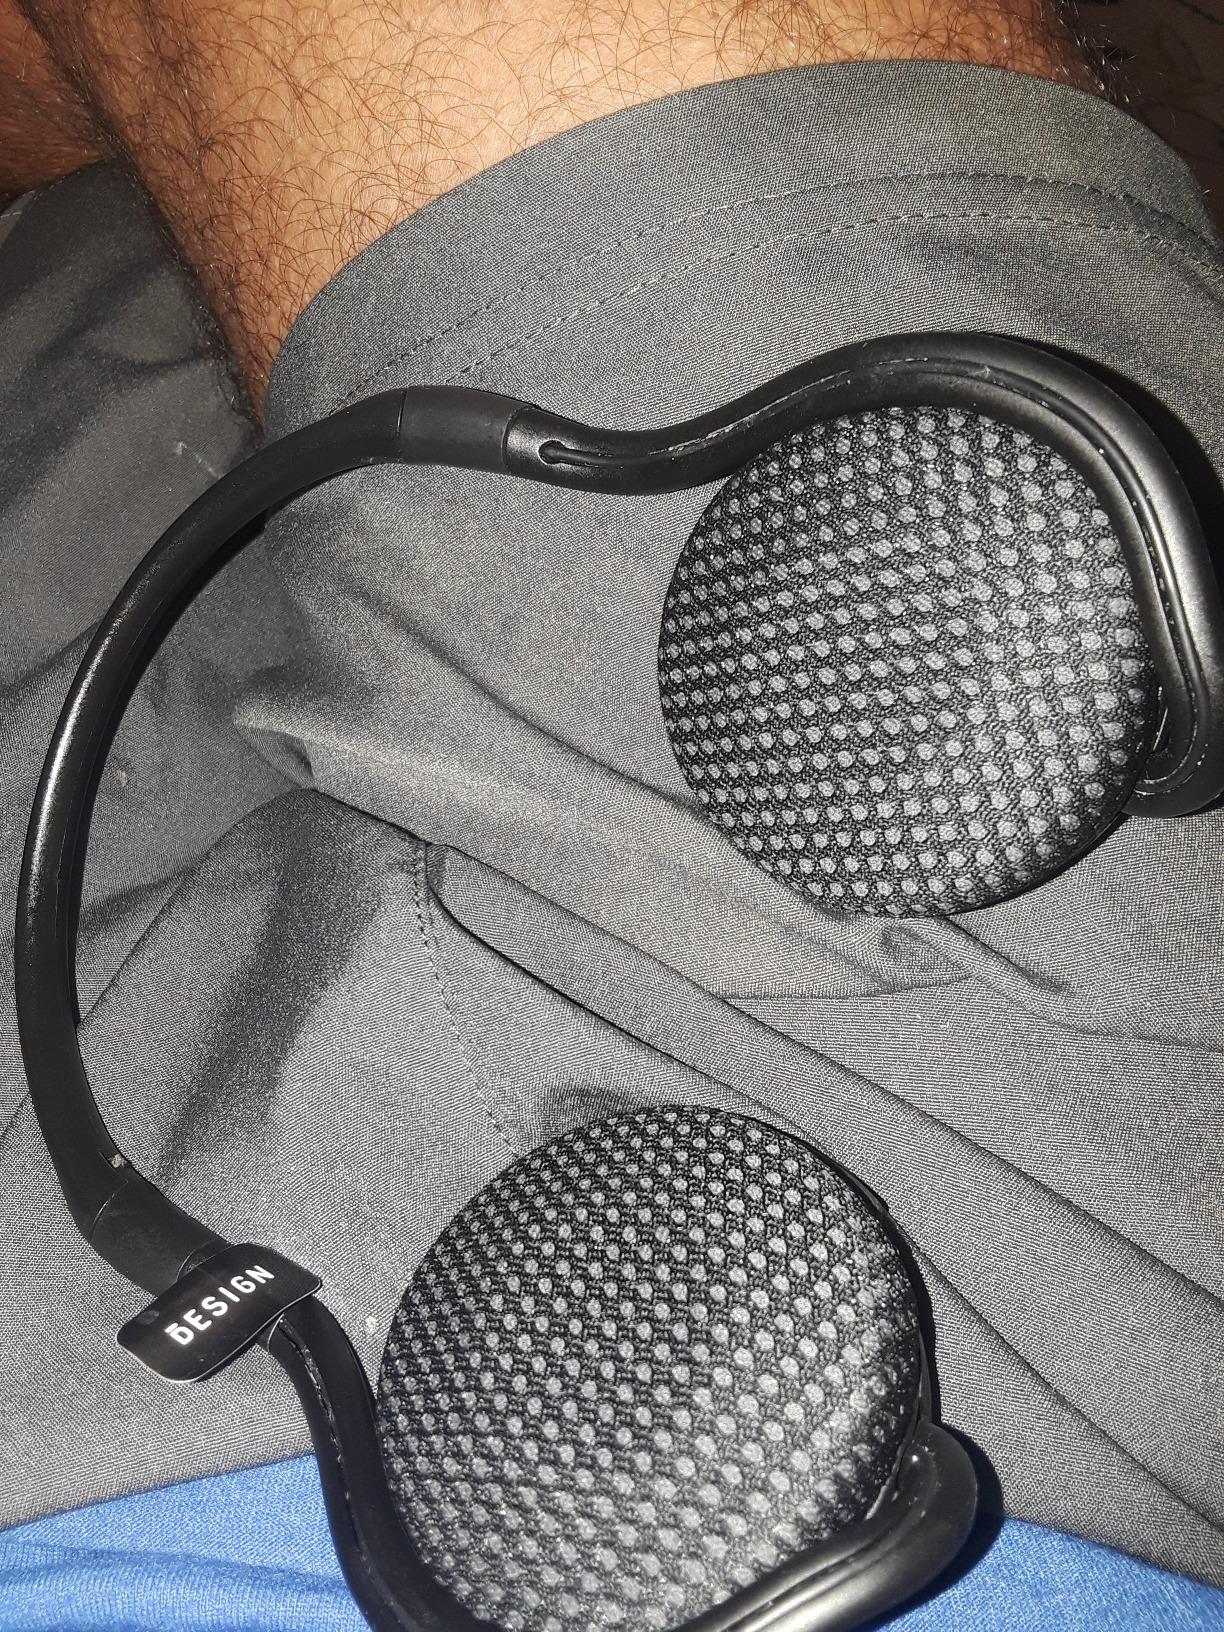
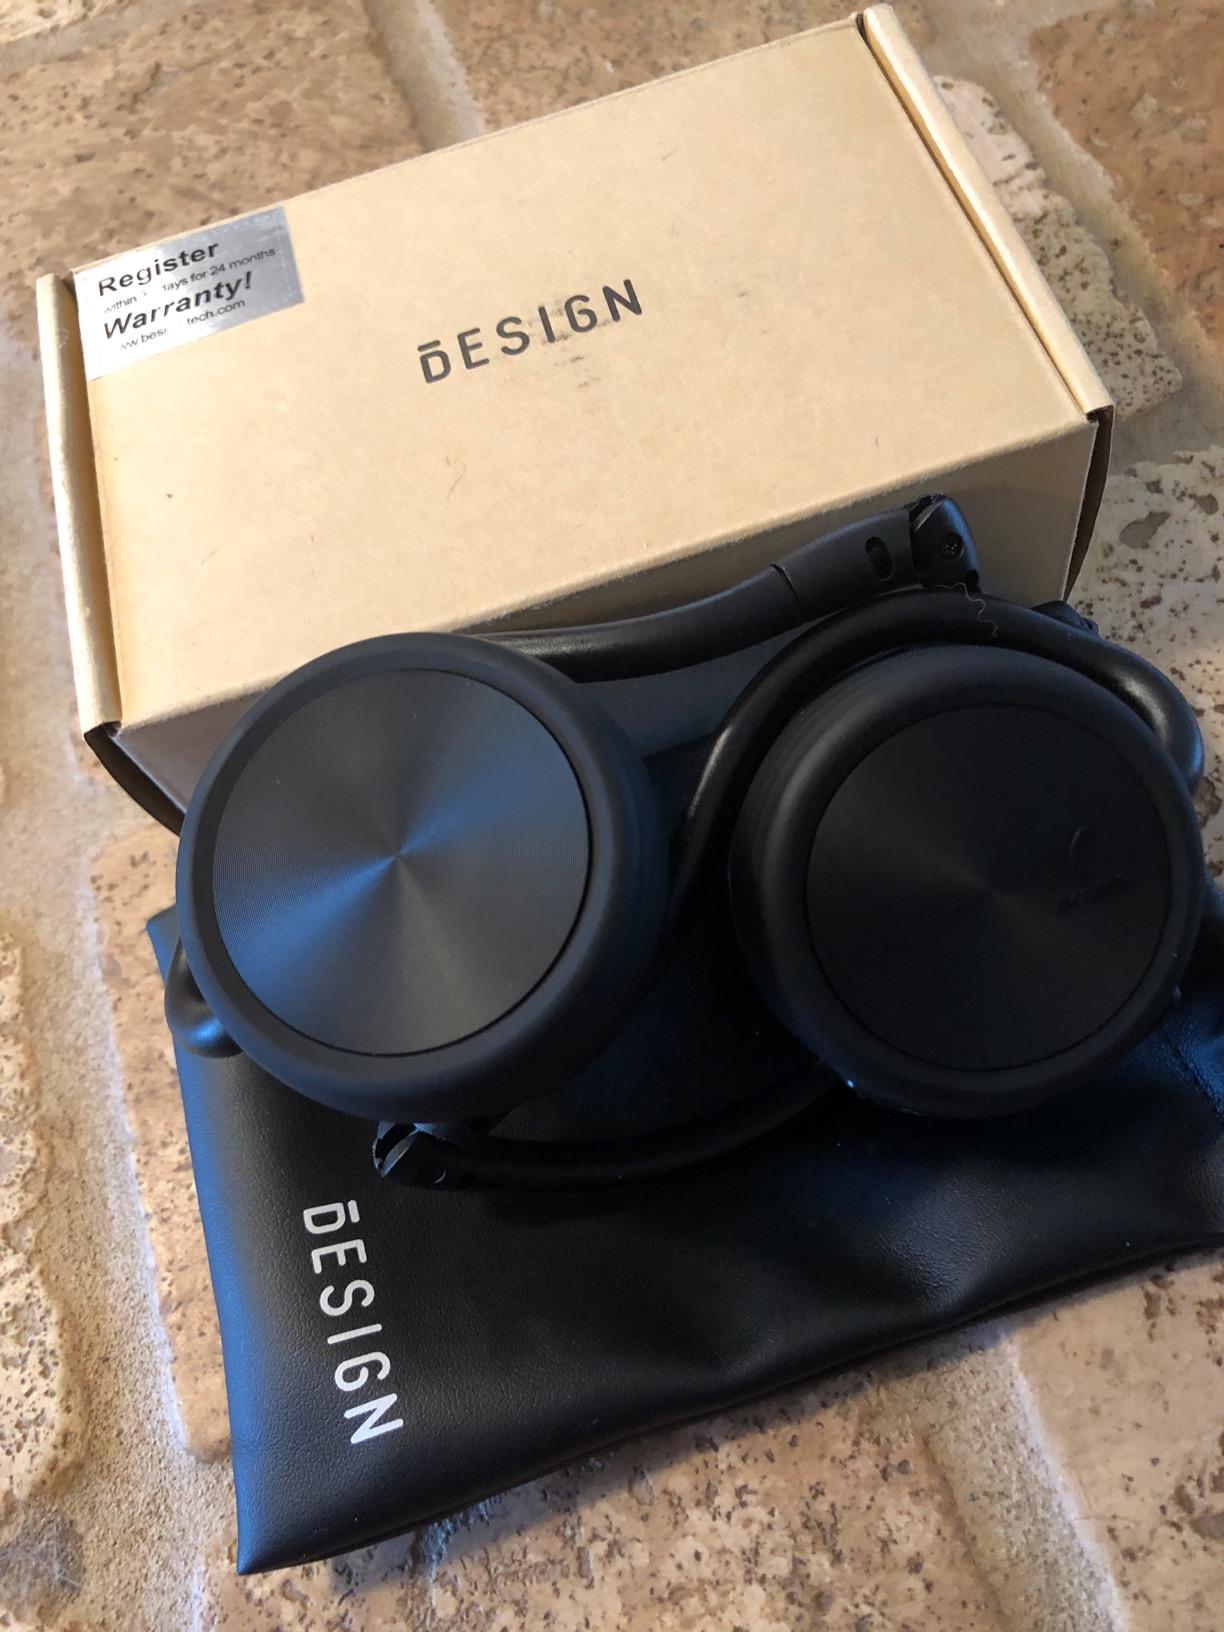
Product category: headphones
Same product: yes